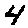
Label: 4